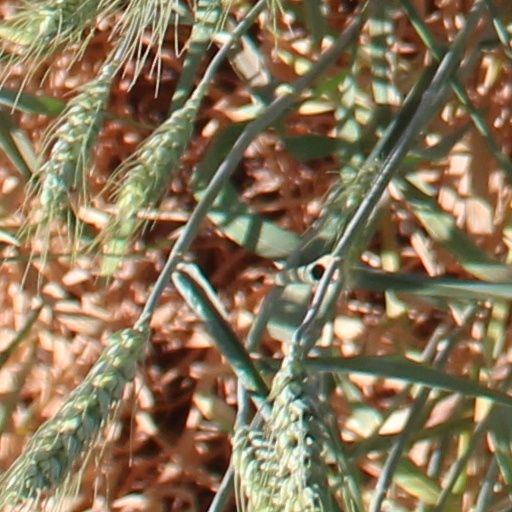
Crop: wheat